Battle of Italeni

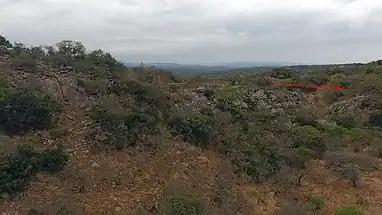
The rocky ridge as described by WG Nel

The group of fifteen struggled back towards the neck, constantly fighting. A rocky ridge briefly split their group in two with Uys now wedged between the brothers Moolman. The left horn now blocked any further advance and the Voortrekkers were forced to shoot a passage through the wall of Impis. The Malan brothers were killed here, before they were able to reach the crest of the neck. On the other side of the neck is the rocky downhill towards the Reed creek. Pieter Nel fell from his stumbling horse on the downhill and was killed before he could regain his horse, held by WG Nel. Uys and the Moolmans slowly travelled towards the creek where Uys fainted again. He was revived and helped across the creek. Here he fell from his horse for a final time and succumbed to his wounds. According to WG Nel and Louis Nel his son Dirkie was killed on the hill-side (northern) of the Reed creek.